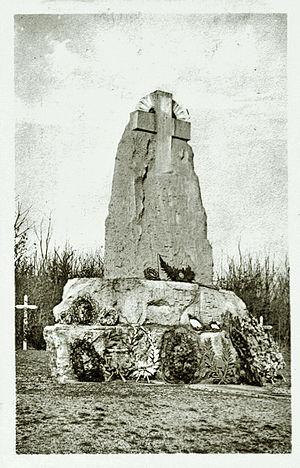
Flabas est une ancienne commune française du département de la Meuse en région Grand Est. Elle est rattachée à celle de Moirey en 1973 et a le statut de commune associée jusqu'en janvier 1983.
Émile Driant est un officier de carrière français. Il est le gendre du général Boulanger. « Jules Verne militaire » sous le pseudonyme de Danrit ou capitaine Danrit, député de Nancy, il reprend le service au début de la Première Guerre mondiale. Il meurt à Verdun à la tête des 56ᵉ et 59ᵉ bataillons de chasseurs, en février 1916.